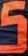
Number: 5